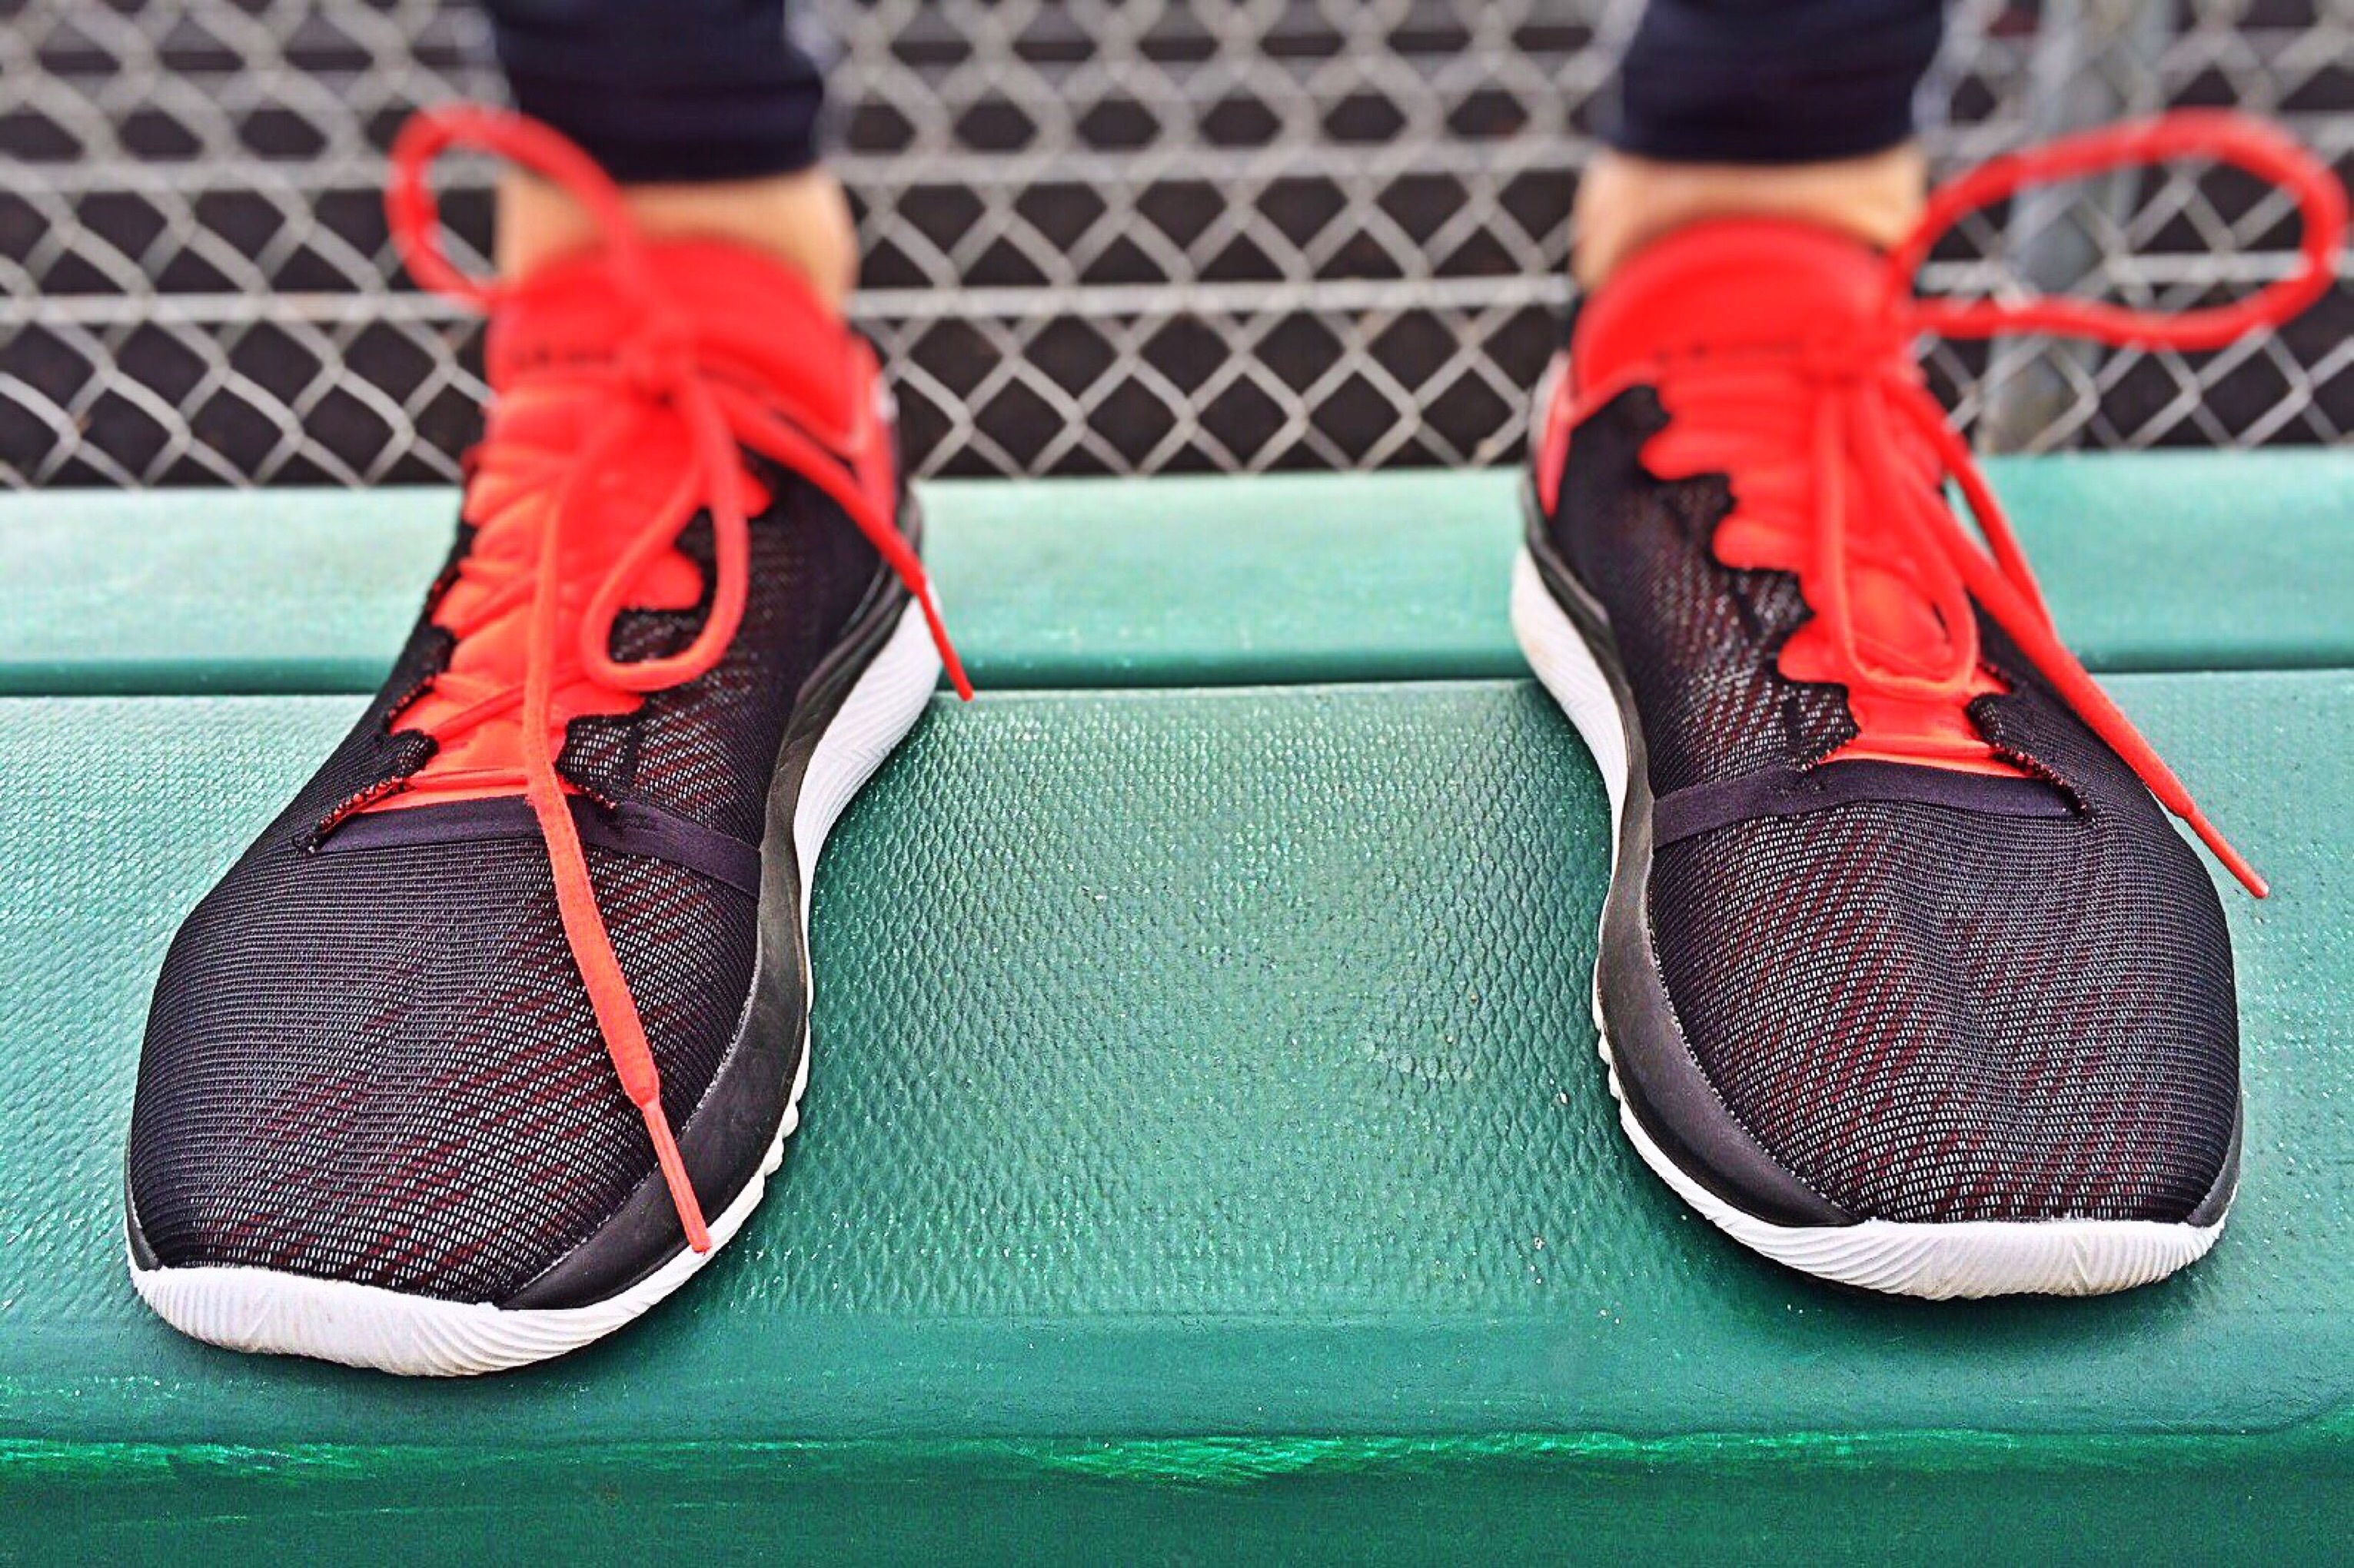
shoe, track, white, leather, spring, red, color, training, runner, exercise, black, pink, fitness, workout, sneakers, footwear, athlete, high heeled footwear, athletic shoe